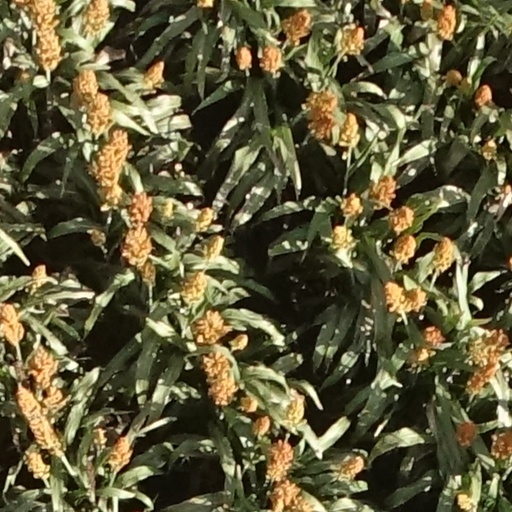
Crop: sorghum